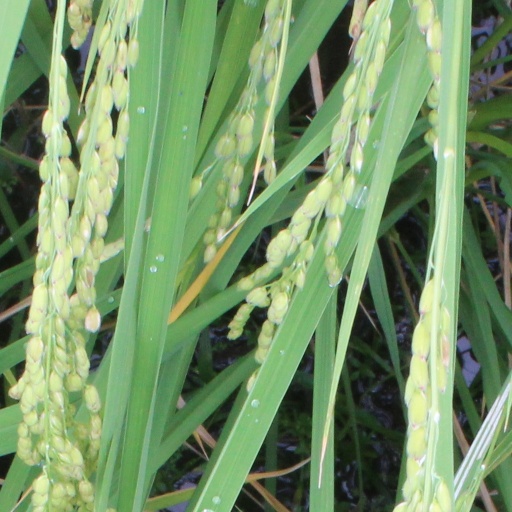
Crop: rice